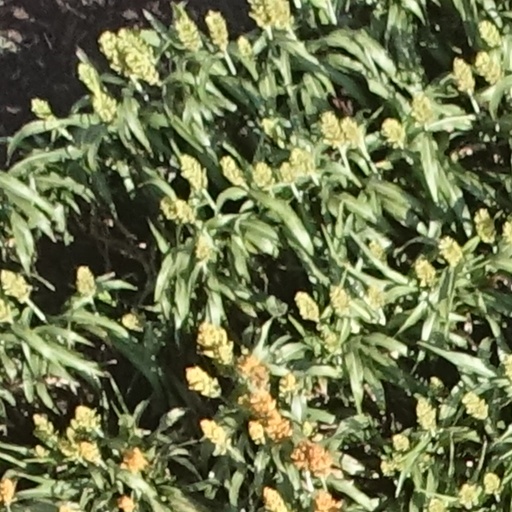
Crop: sorghum